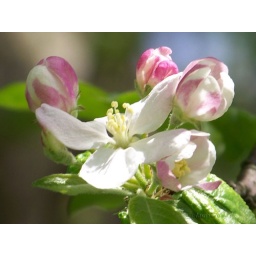
&lt;b&gt; This is apple blossom off of the tree beside my house ...Have a great day!&lt;/b&gt;